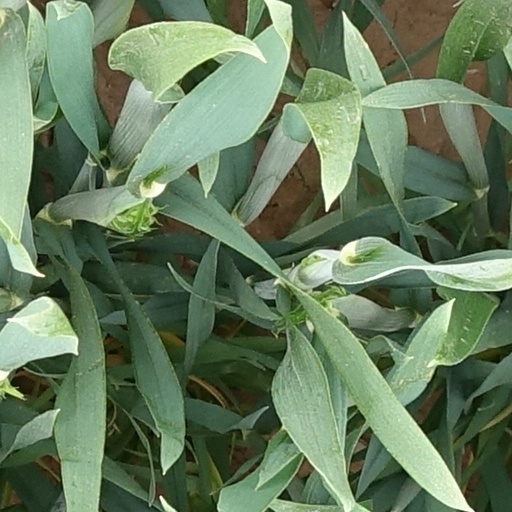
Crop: wheat